Politics of Finland

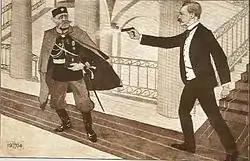
The assassination of General Governor Nikolay Bobrikov by Eugen Schauman was the culmination of activism of the militant wing of the Fennomans.

A Finnish political identity and distinctively Finnish politics first developed under the Russian rule in the country from 1809 to 1917. During the era Finland had an autonomous position within the Russian Empire with its own legislative powers. However, all bills had to be signed into law by the Russian Emperor who was the Grand Duke of Finland. Also, military power was firmly in Russian hands. Previously Finland had been a part of Sweden and did not have any political institutions of its own, rather people of Finnish ethnicity participated in Swedish politics.